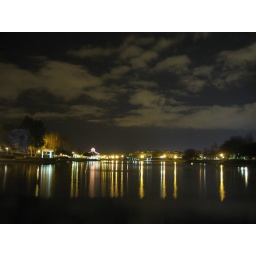
Picture taken by my son of our community lake at night